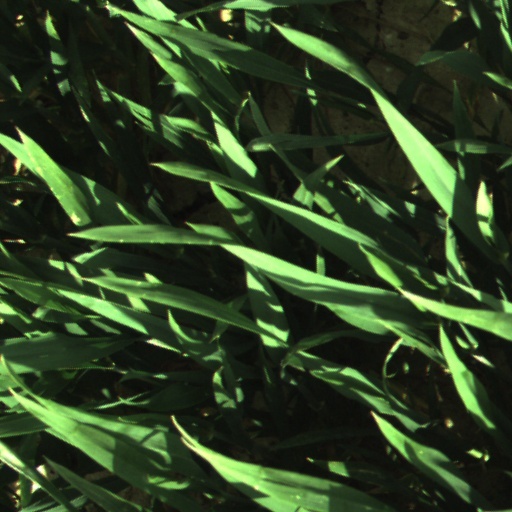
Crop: wheat